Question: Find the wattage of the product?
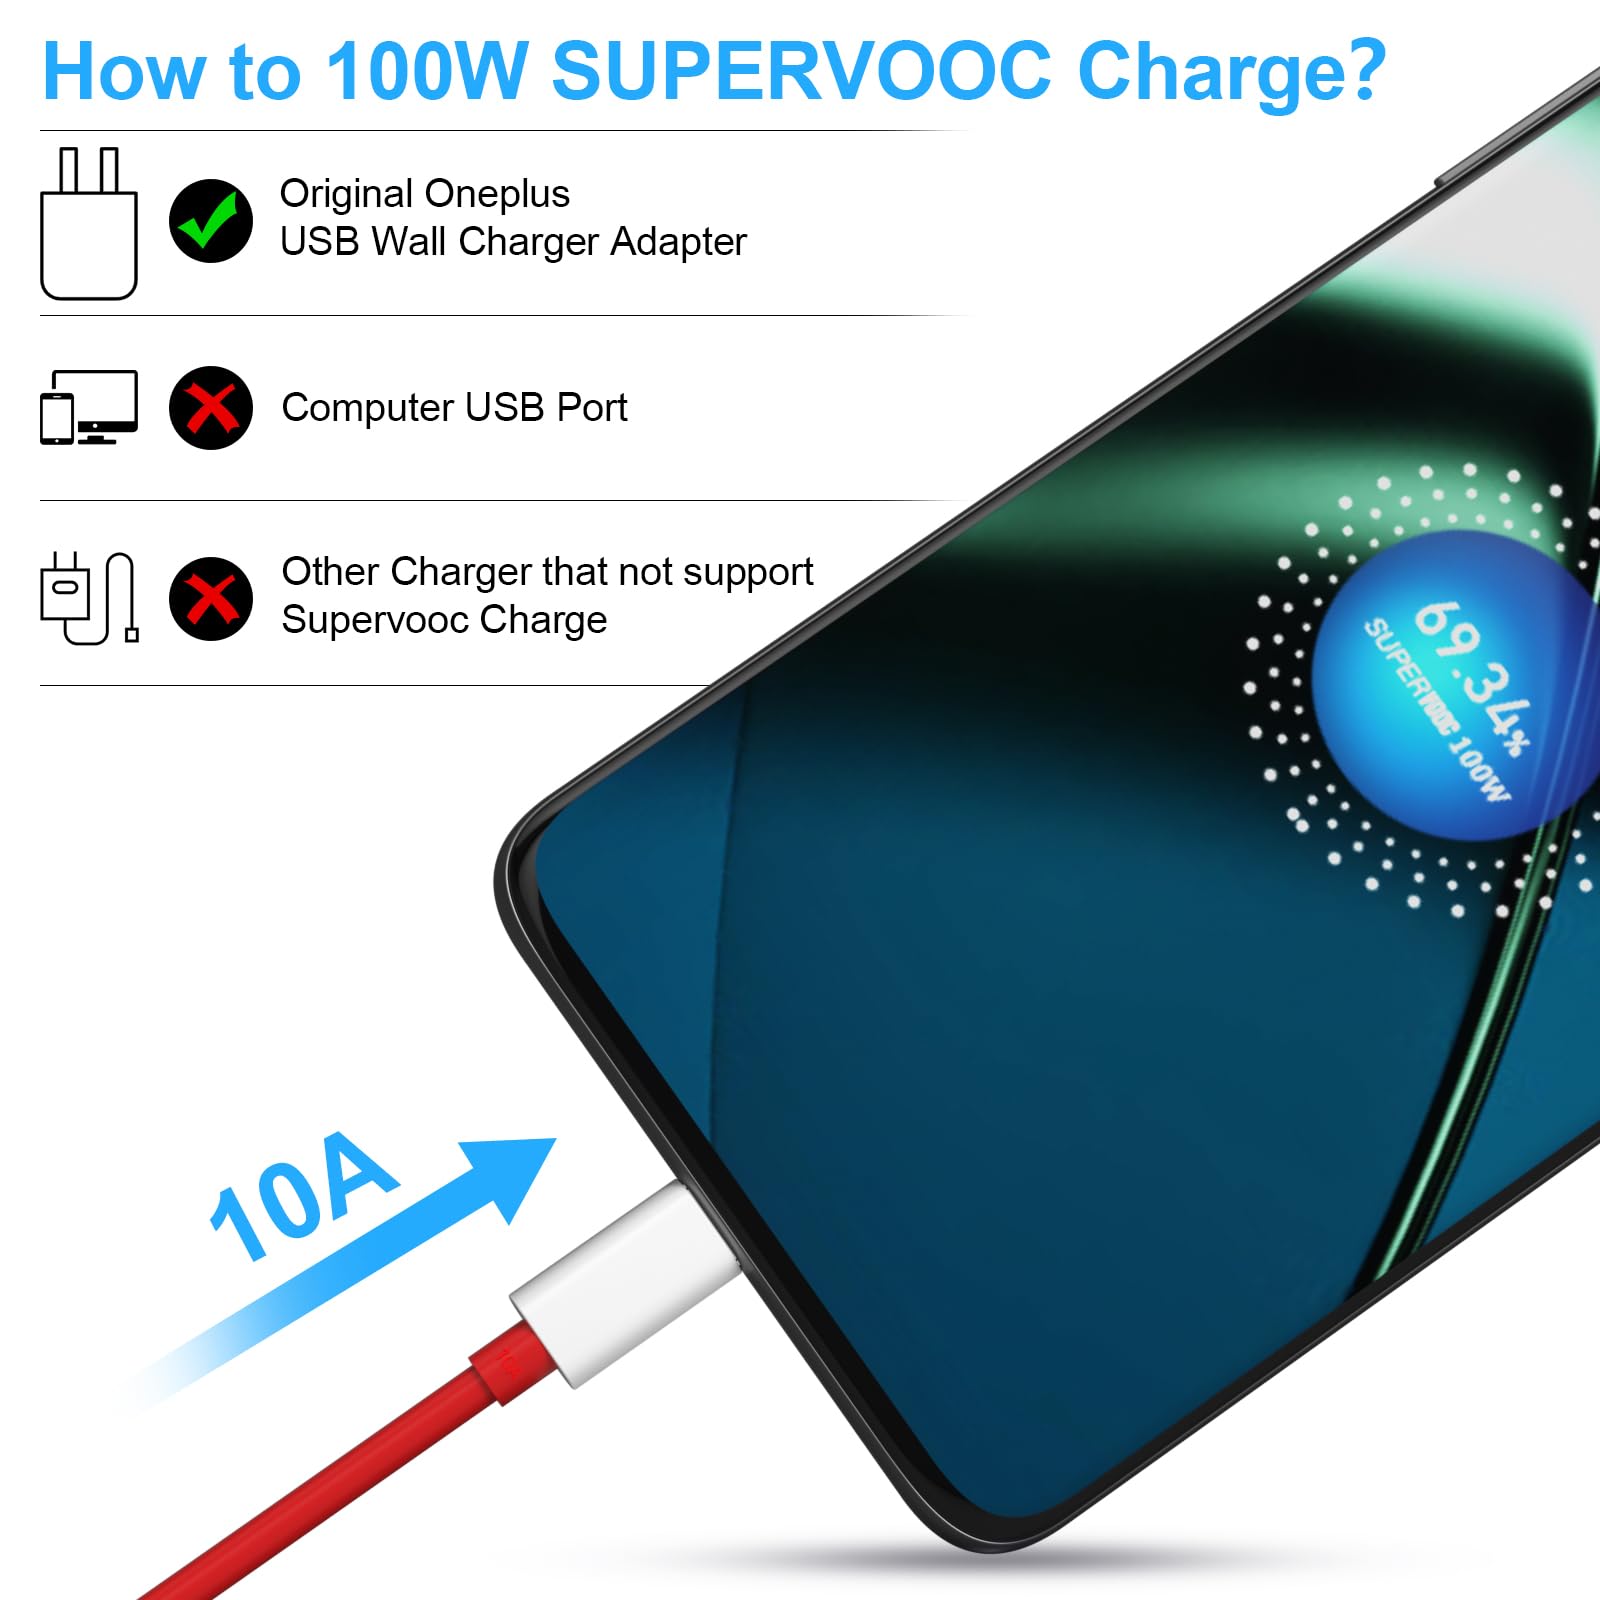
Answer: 100.0 watt